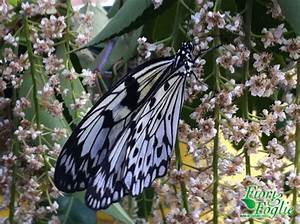
Label: butterfly